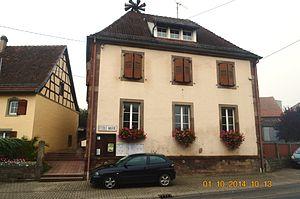
Asswiller est une commune française située dans le département du Bas-Rhin, en région Grand Est.